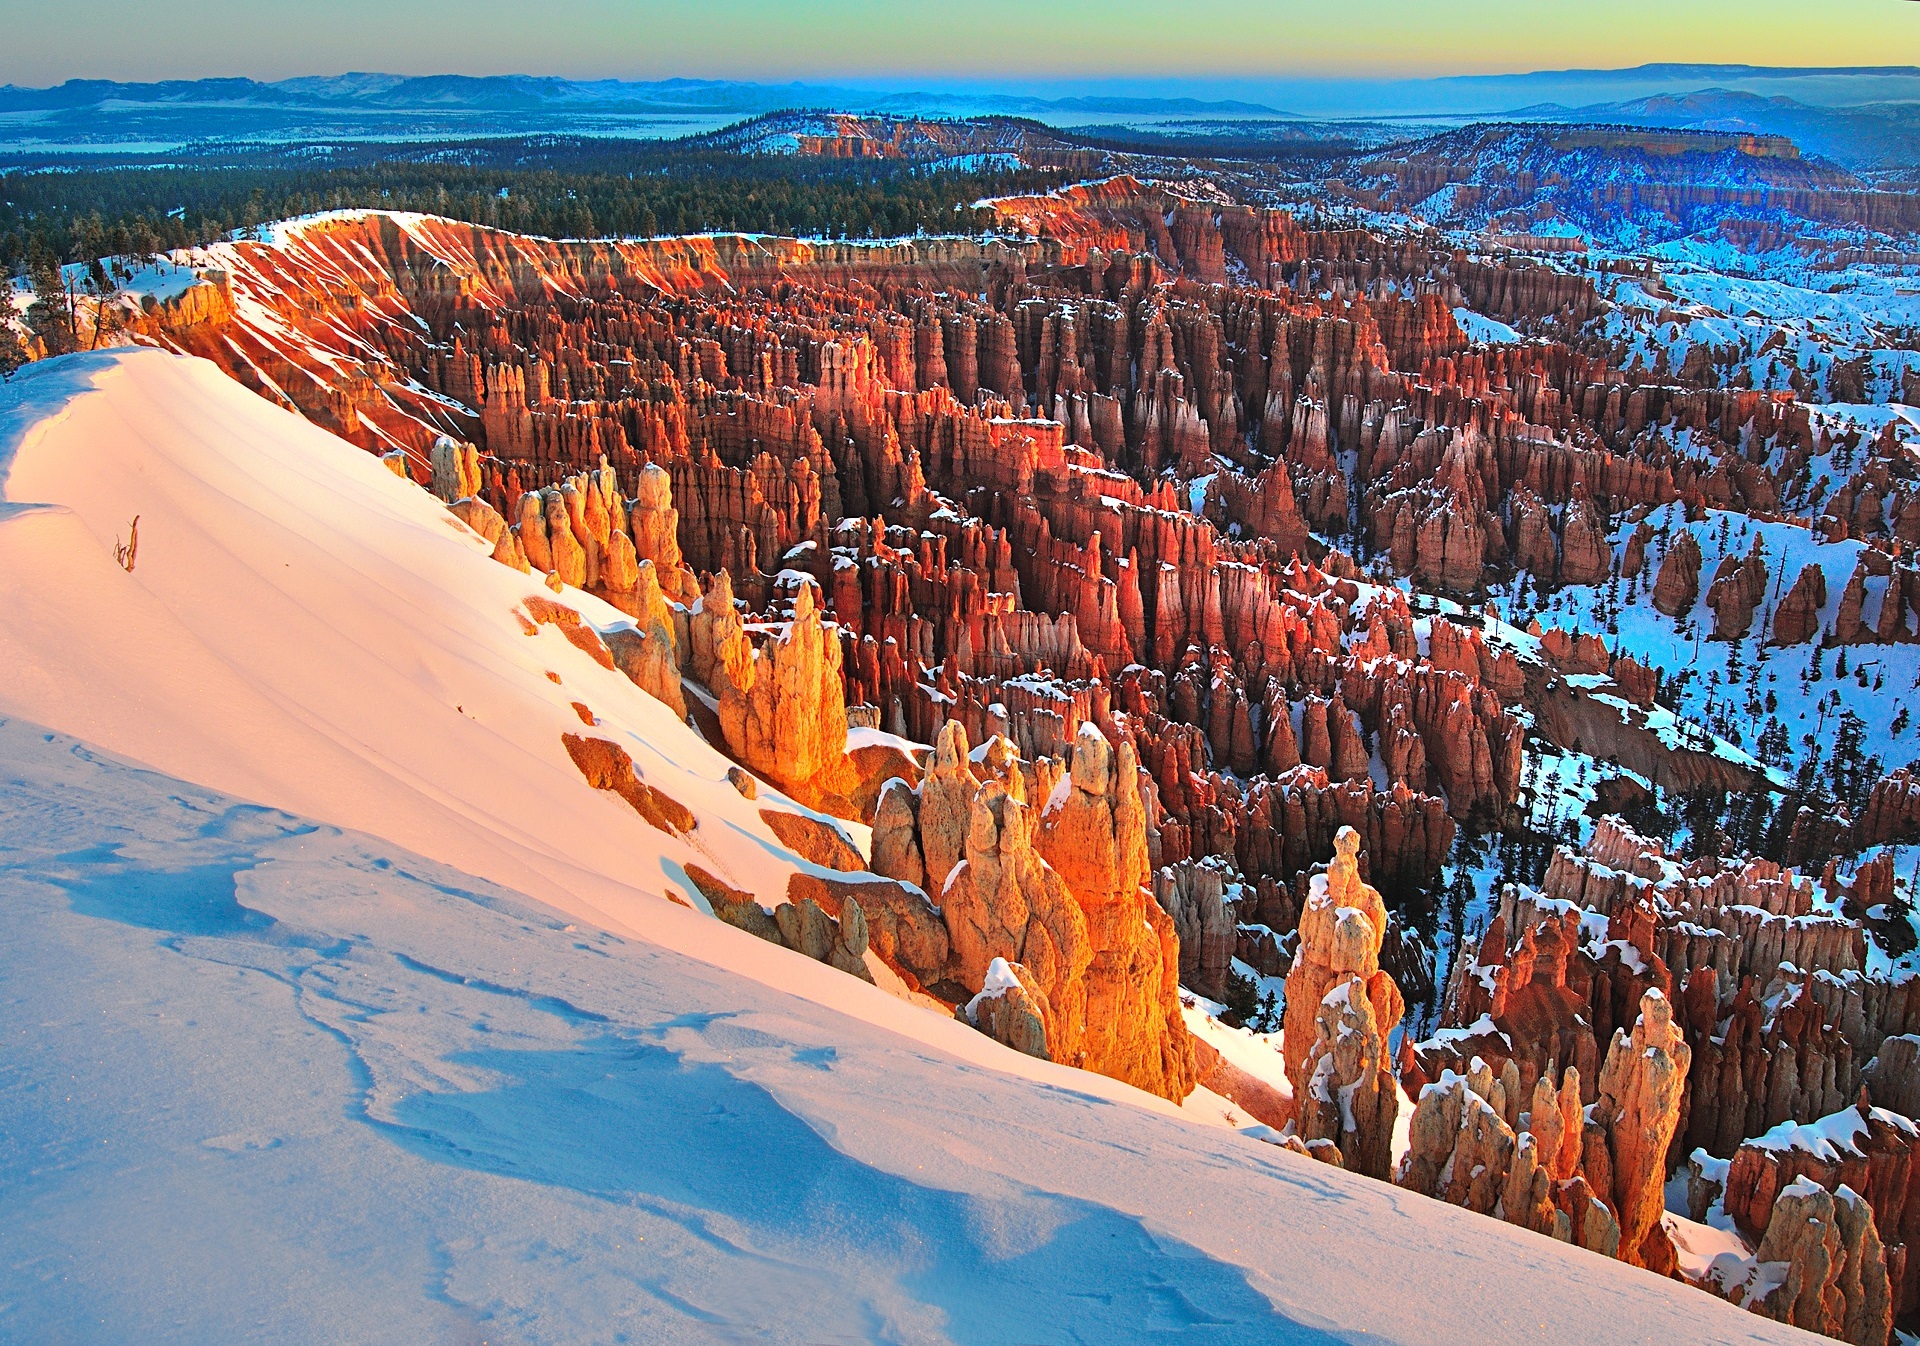
rock, mountain, sandstone, stone, formation, cliff, red, scenic, natural, park, usa, rugged, canyon, tourism, terrain, erosion, outdoors, geology, utah, plateau, bryce canyon, geological, pinnacles, landform, hoodoo formations, geographical feature, geological phenomenon